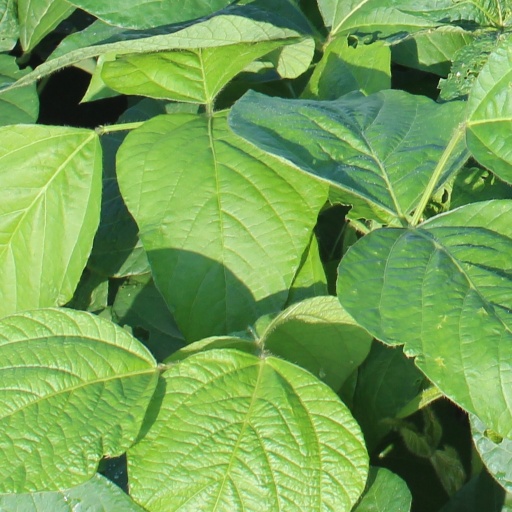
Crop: soybean